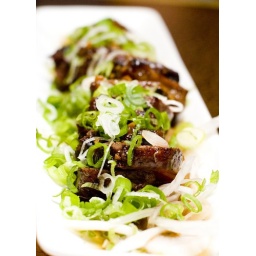
garlic fried steak in a bed of green onion